Standard Oil Company

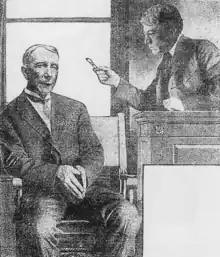
John D. Rockefeller sitting in the witness stand and testifying before Judge Kenesaw Mountain Landis, July 6, 1907

In 1909, the U.S. Justice Department sued Standard under federal antitrust law, the Sherman Antitrust Act of 1890, for sustaining a monopoly and restraining interstate commerce by: